Herbert George Jenkins

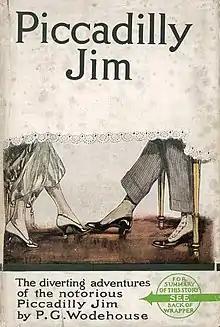
Dust jacket of "Piccadilly Jim", Wodehouse's first novel to be published by Herbert Jenkins

In 1912 Jenkins founded his own publishing company: Herbert Jenkins Limited. Its offices were in a narrow, 19th-century building with five floors in Duke of York Street, just off Jermyn Street in London. It was a successful business from the start because of Jenkins' unique ability (at the time) to cater for the ever-changing public taste. He also had a good eye for new talent, not being discouraged if a manuscript had been rejected by other publishers. His publicity methods were innovative, too; with arresting advertisements and dust jackets, and a monthly publication called "Wireless", which was widely circulated among his readers. Jenkins' first publication was Willie Riley's first novel "Windyridge", and the firm went on to publish most of Riley's 39 books, ending with "The Man and the Mountain" in 1961, the year of Riley's death. In 1915 Jenkins published A. S. Neill's first book, "A Dominie's Log", launching his career as a famous teacher and writer of books on education. Herbert Jenkins Ltd published many of P. G. Wodehouse's novels, starting with "Piccadilly Jim" in 1918.